Kunštát Castle

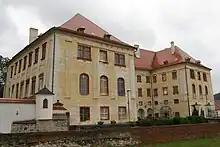
TKunštát Castle

Kunštát Castle is a castle in Kunštát in the South Moravian Region of the Czech Republic.